Marcahuamachuco

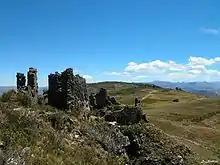
Marcahuamachuco-(Sector Las Monjas)

One of the earliest sketch maps on Marcahuamachuco comes from the 18th-century document prepared by Bishop Baltazar Jaime Martinez Compañón. Early descriptions and drawings from the late 19th century were done by European travelers, as the field of archeology was developing professionally. Charles Wiener in 1880 published the first topographical description of Marcahuamachuco and named its principal compounds. Ernst Middendorf visited Marcahuamachuco in 1887, describing its principal compounds and comparing the site to Kuelap.